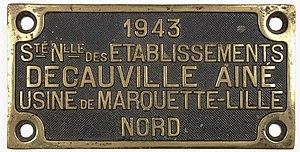
L'usine Decauville de Marquette-lez-Lille, produisant des engins de travaux publics et matériels minier, fut active un peu moins d'un demi-siècle, de 1923 à 68.